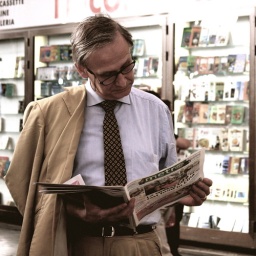
he was so content reading his paper in the middle of the milan train station